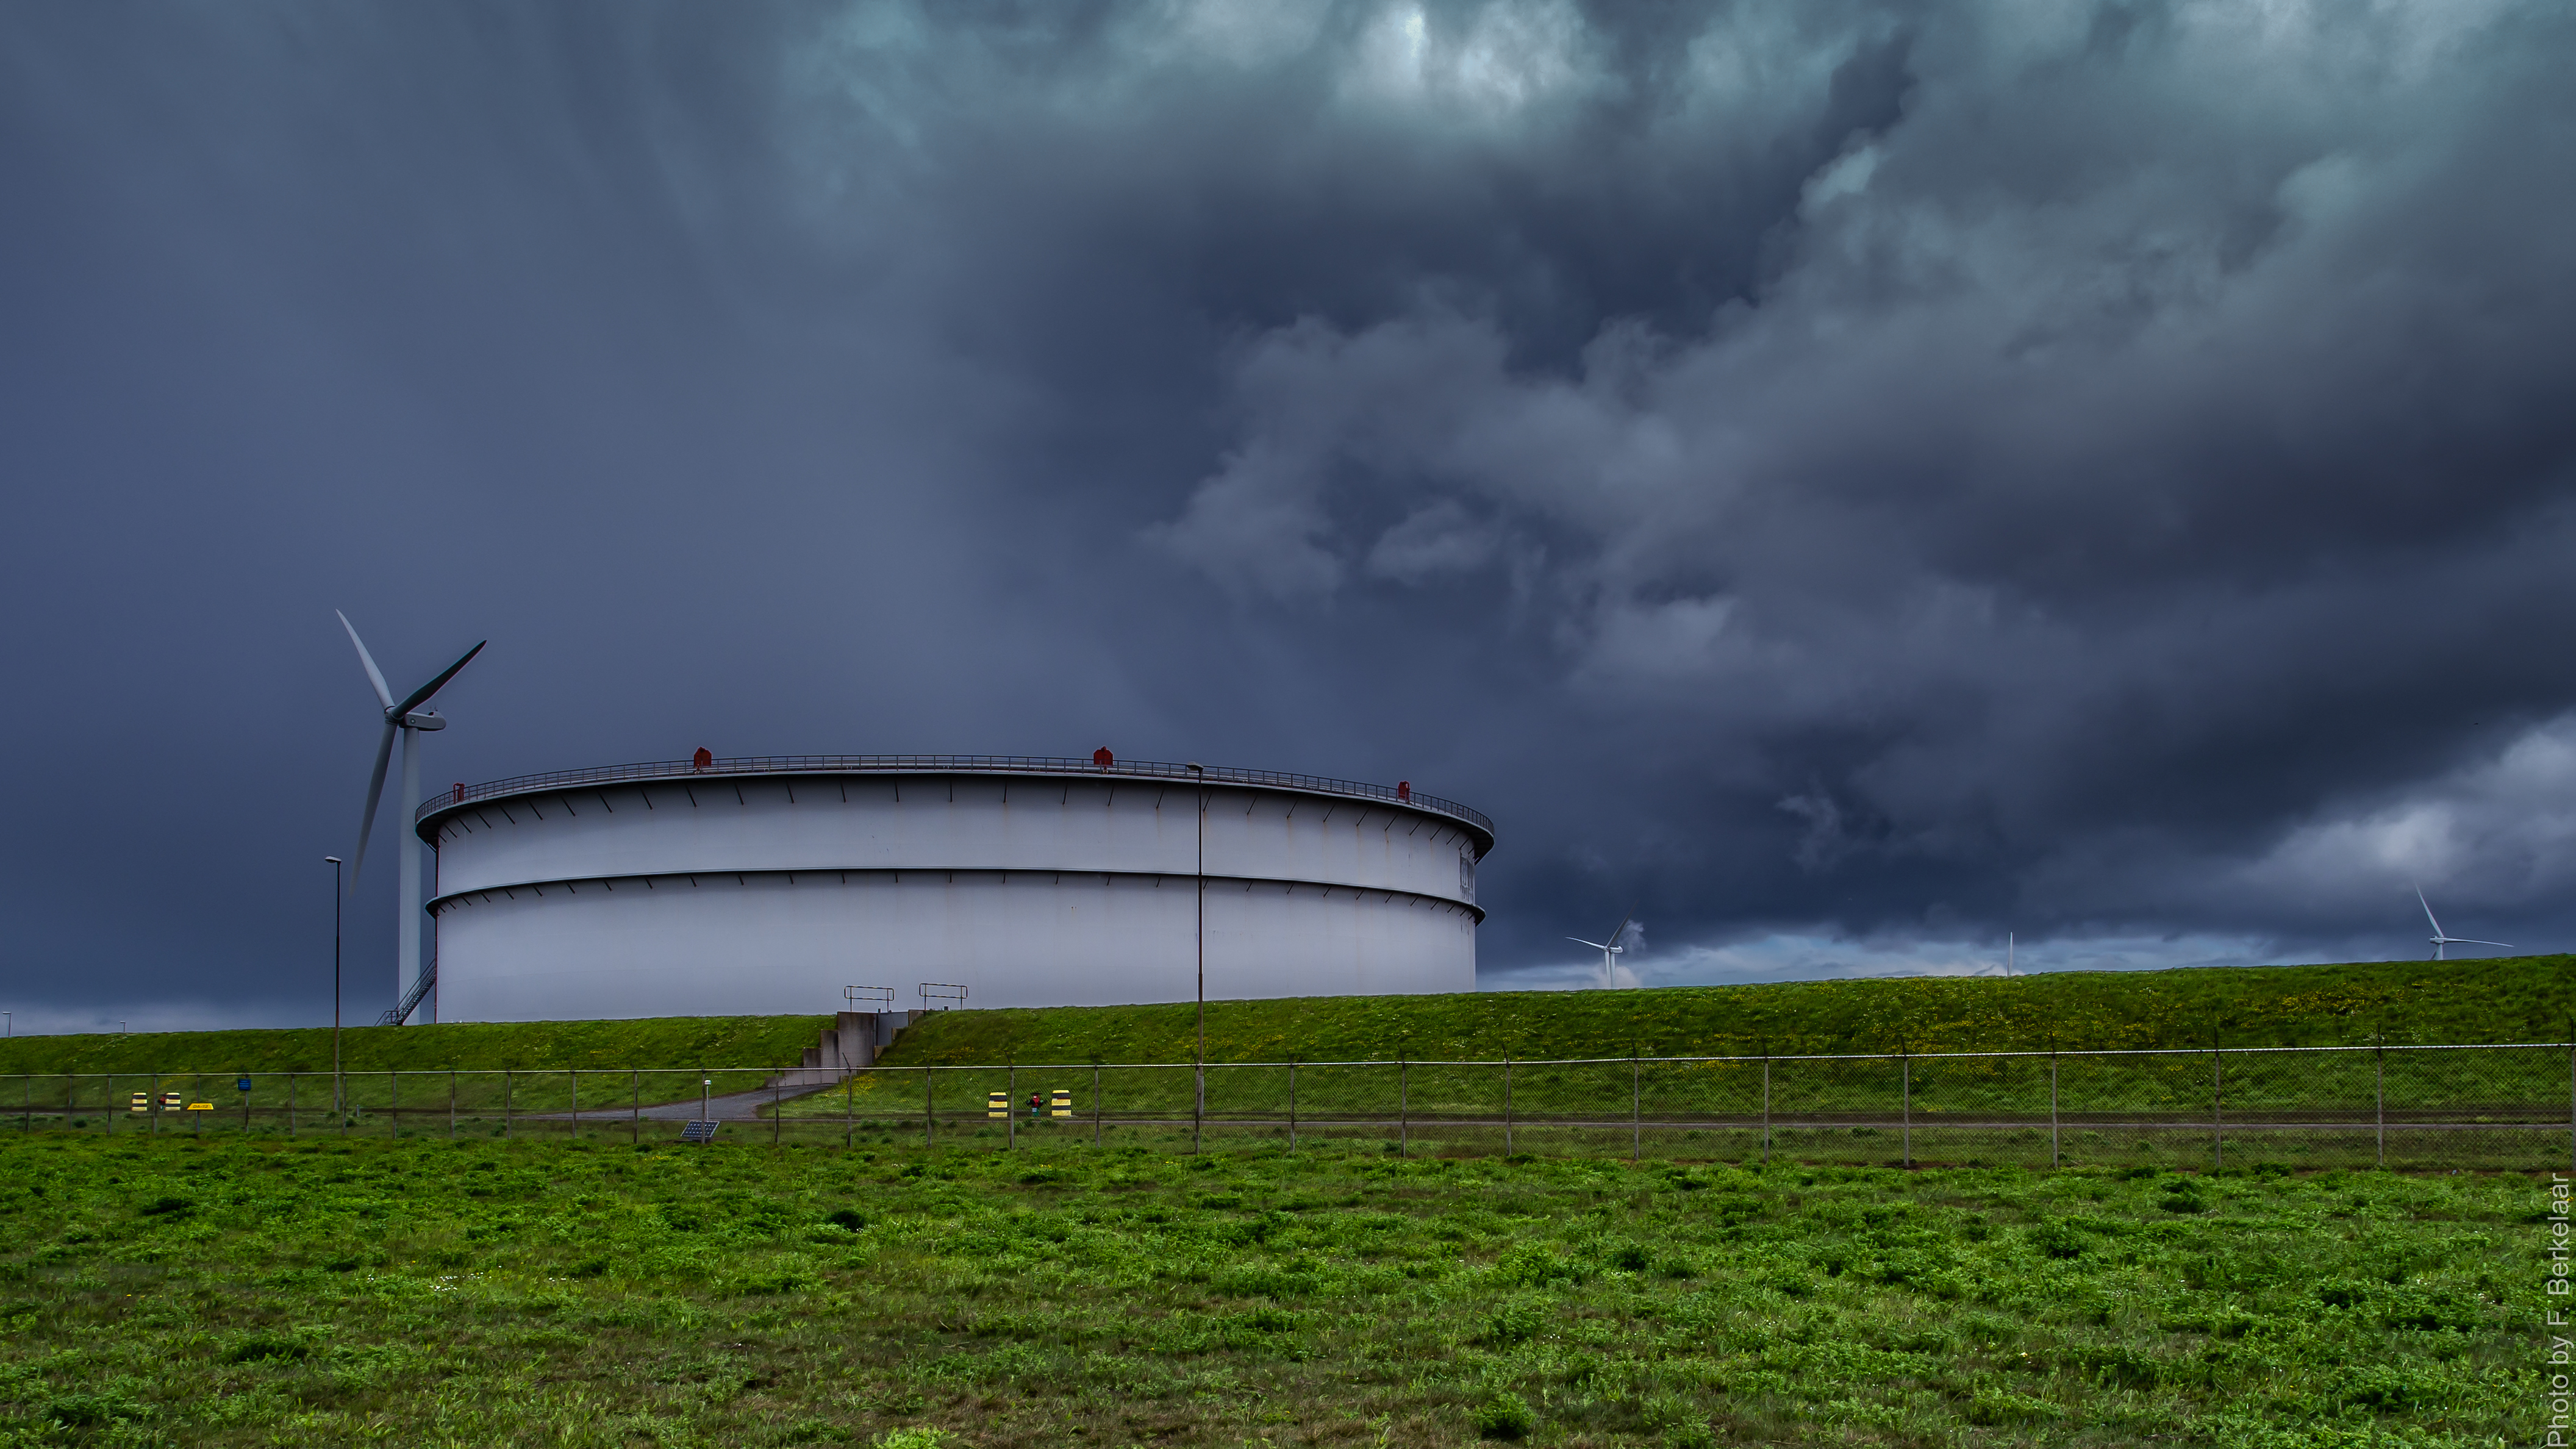
cloud, sky, field, wind, weather, storm, energy, nederland, rotterdam, zuidholland, regen, industrie, rainyday, nl, portofrotterdam, europoortrotterdam, europoort, darcyweg, bp, bpterminal, meteorological phenomenon, atmosphere of earth